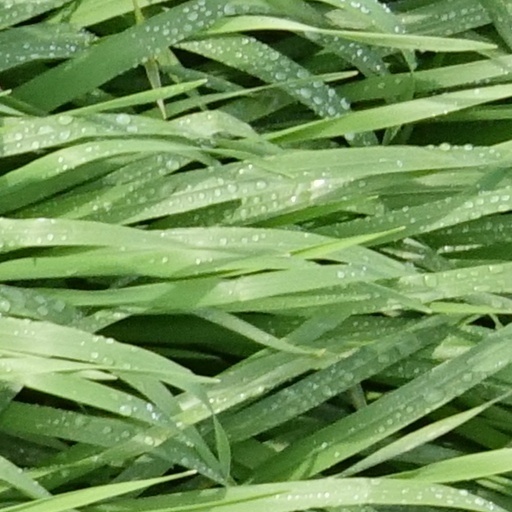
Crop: wheat